Jamie Thackray

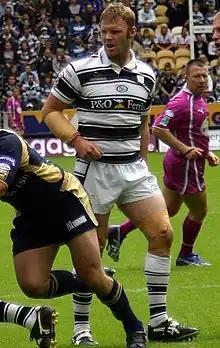
Thackray playing for Hull FC

After a stint with Halifax, Thackray moved to Castleford. During these seasons, Thackray played some games as a before settling into his permanent role as a prop forward. His appearances at Castleford were limited due to suffering a broken arm twice during his two seasons at the club.